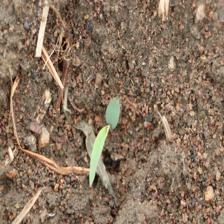
Label: Sorghum